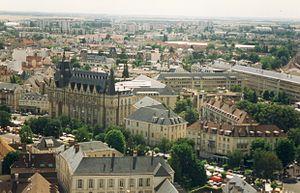
France Eure et Loir Chartres Hôtel des Postes et Cité administrative vus depuis le clocher ouest de la Cathédrale. Photographie prise par GIRAUD Patrick.